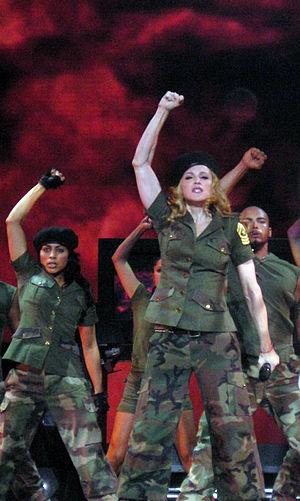
Madonna, née Madonna Louise Ciccone le 16 août 1958 à Bay City dans le Michigan, est une chanteuse, danseuse, actrice, productrice de cinéma, réalisatrice et femme d'affaires américaine.